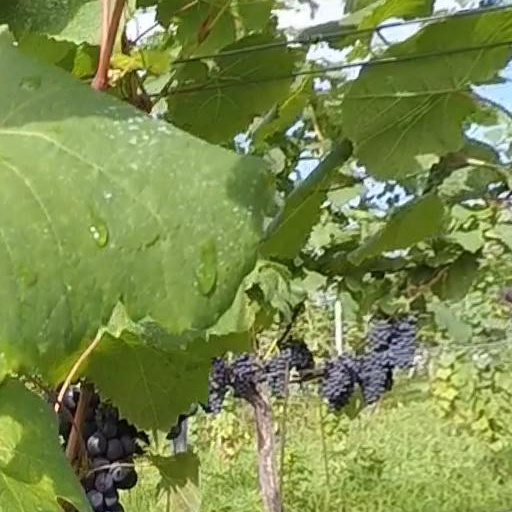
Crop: grape